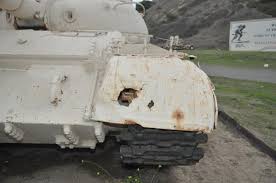
Label: Tank